Department of Pharmacology, University College London

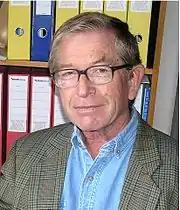
Humphrey Rang

Rang qualified in medicine at UCL and had worked in H.O.Schild's laboratory while a medical student. He was the author of the first successful ligand-binding experiment of the modern era. This was based on his PhD work in Oxford, under William D.M. Paton. Rang had previously been the Professor of Pharmacology at Southampton and at St. George's Hospital Medical School. He brought with him David Colquhoun who was also returning to the department, having been appointed in 1964 as an assistant lecturer by H.O. Schild. These appointments greatly strengthened the interests and achievements of the department in fundamental aspects of pharmacology, particularly the study of ion channels and receptors.